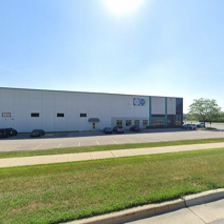
Label: streetView